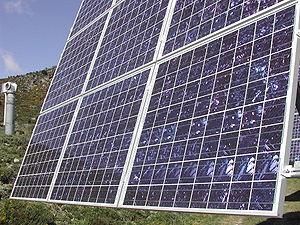
Centrale solaire Thémis
Thémis est une centrale solaire thermodynamique qui a produit de l'électricité pour le réseau Électricité de France de 1983 à 1986. Située en Cerdagne à Targassonne dans les Pyrénées-Orientales, elle a été réhabilitée depuis 2004, pour devenir Thémis Solaire Innovation un centre de recherche et de développement consacré à l'énergie solaire.